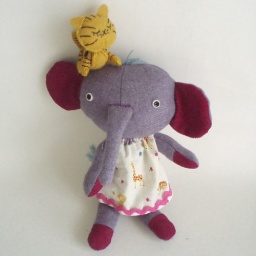
Eleanor in shift dress with tiger kitty